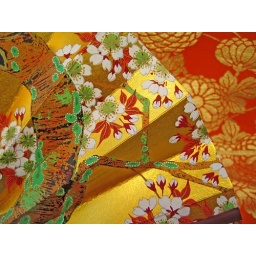
photos from my meandering on sunday in pasadena...in another store window on lake ave...this store sells kimonos and japanese art pieces